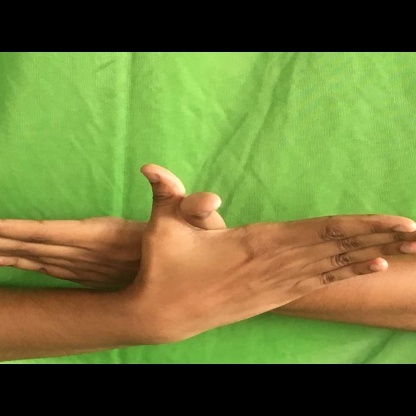
Mudra: Garuda